St. George, Louisiana

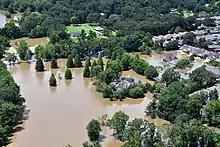
The 2016 Louisiana floods affected much of East Baton Rouge Parish, including the St. George area.

In 2012 and again in 2013, local organizers sought approval of the state legislature to form a new school district but were unsuccessful. In June 2015, those organizers attempted to form a new city called St. George, but failed to collect enough signatures (71 short of the minimum 17,859 required) on the petition (at least 25 percent of electors residing in an area proposed for incorporation is needed). Consequently, an election could not be called. The formation of a new city is seen as a pathway for forming a new school district. The formation of a new school district would require approval of the state legislature as well as approval of voters at the state level and approval of voters in East Baton Rouge Parish.